Question: Please indicate a possible affordance area of the scissors that can be used for holding
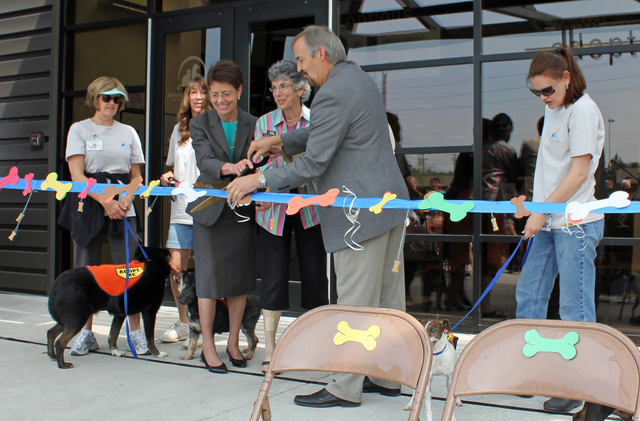
Answer: [240.365, 144.019, 267.865, 179.019]